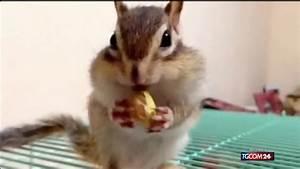
squirrel